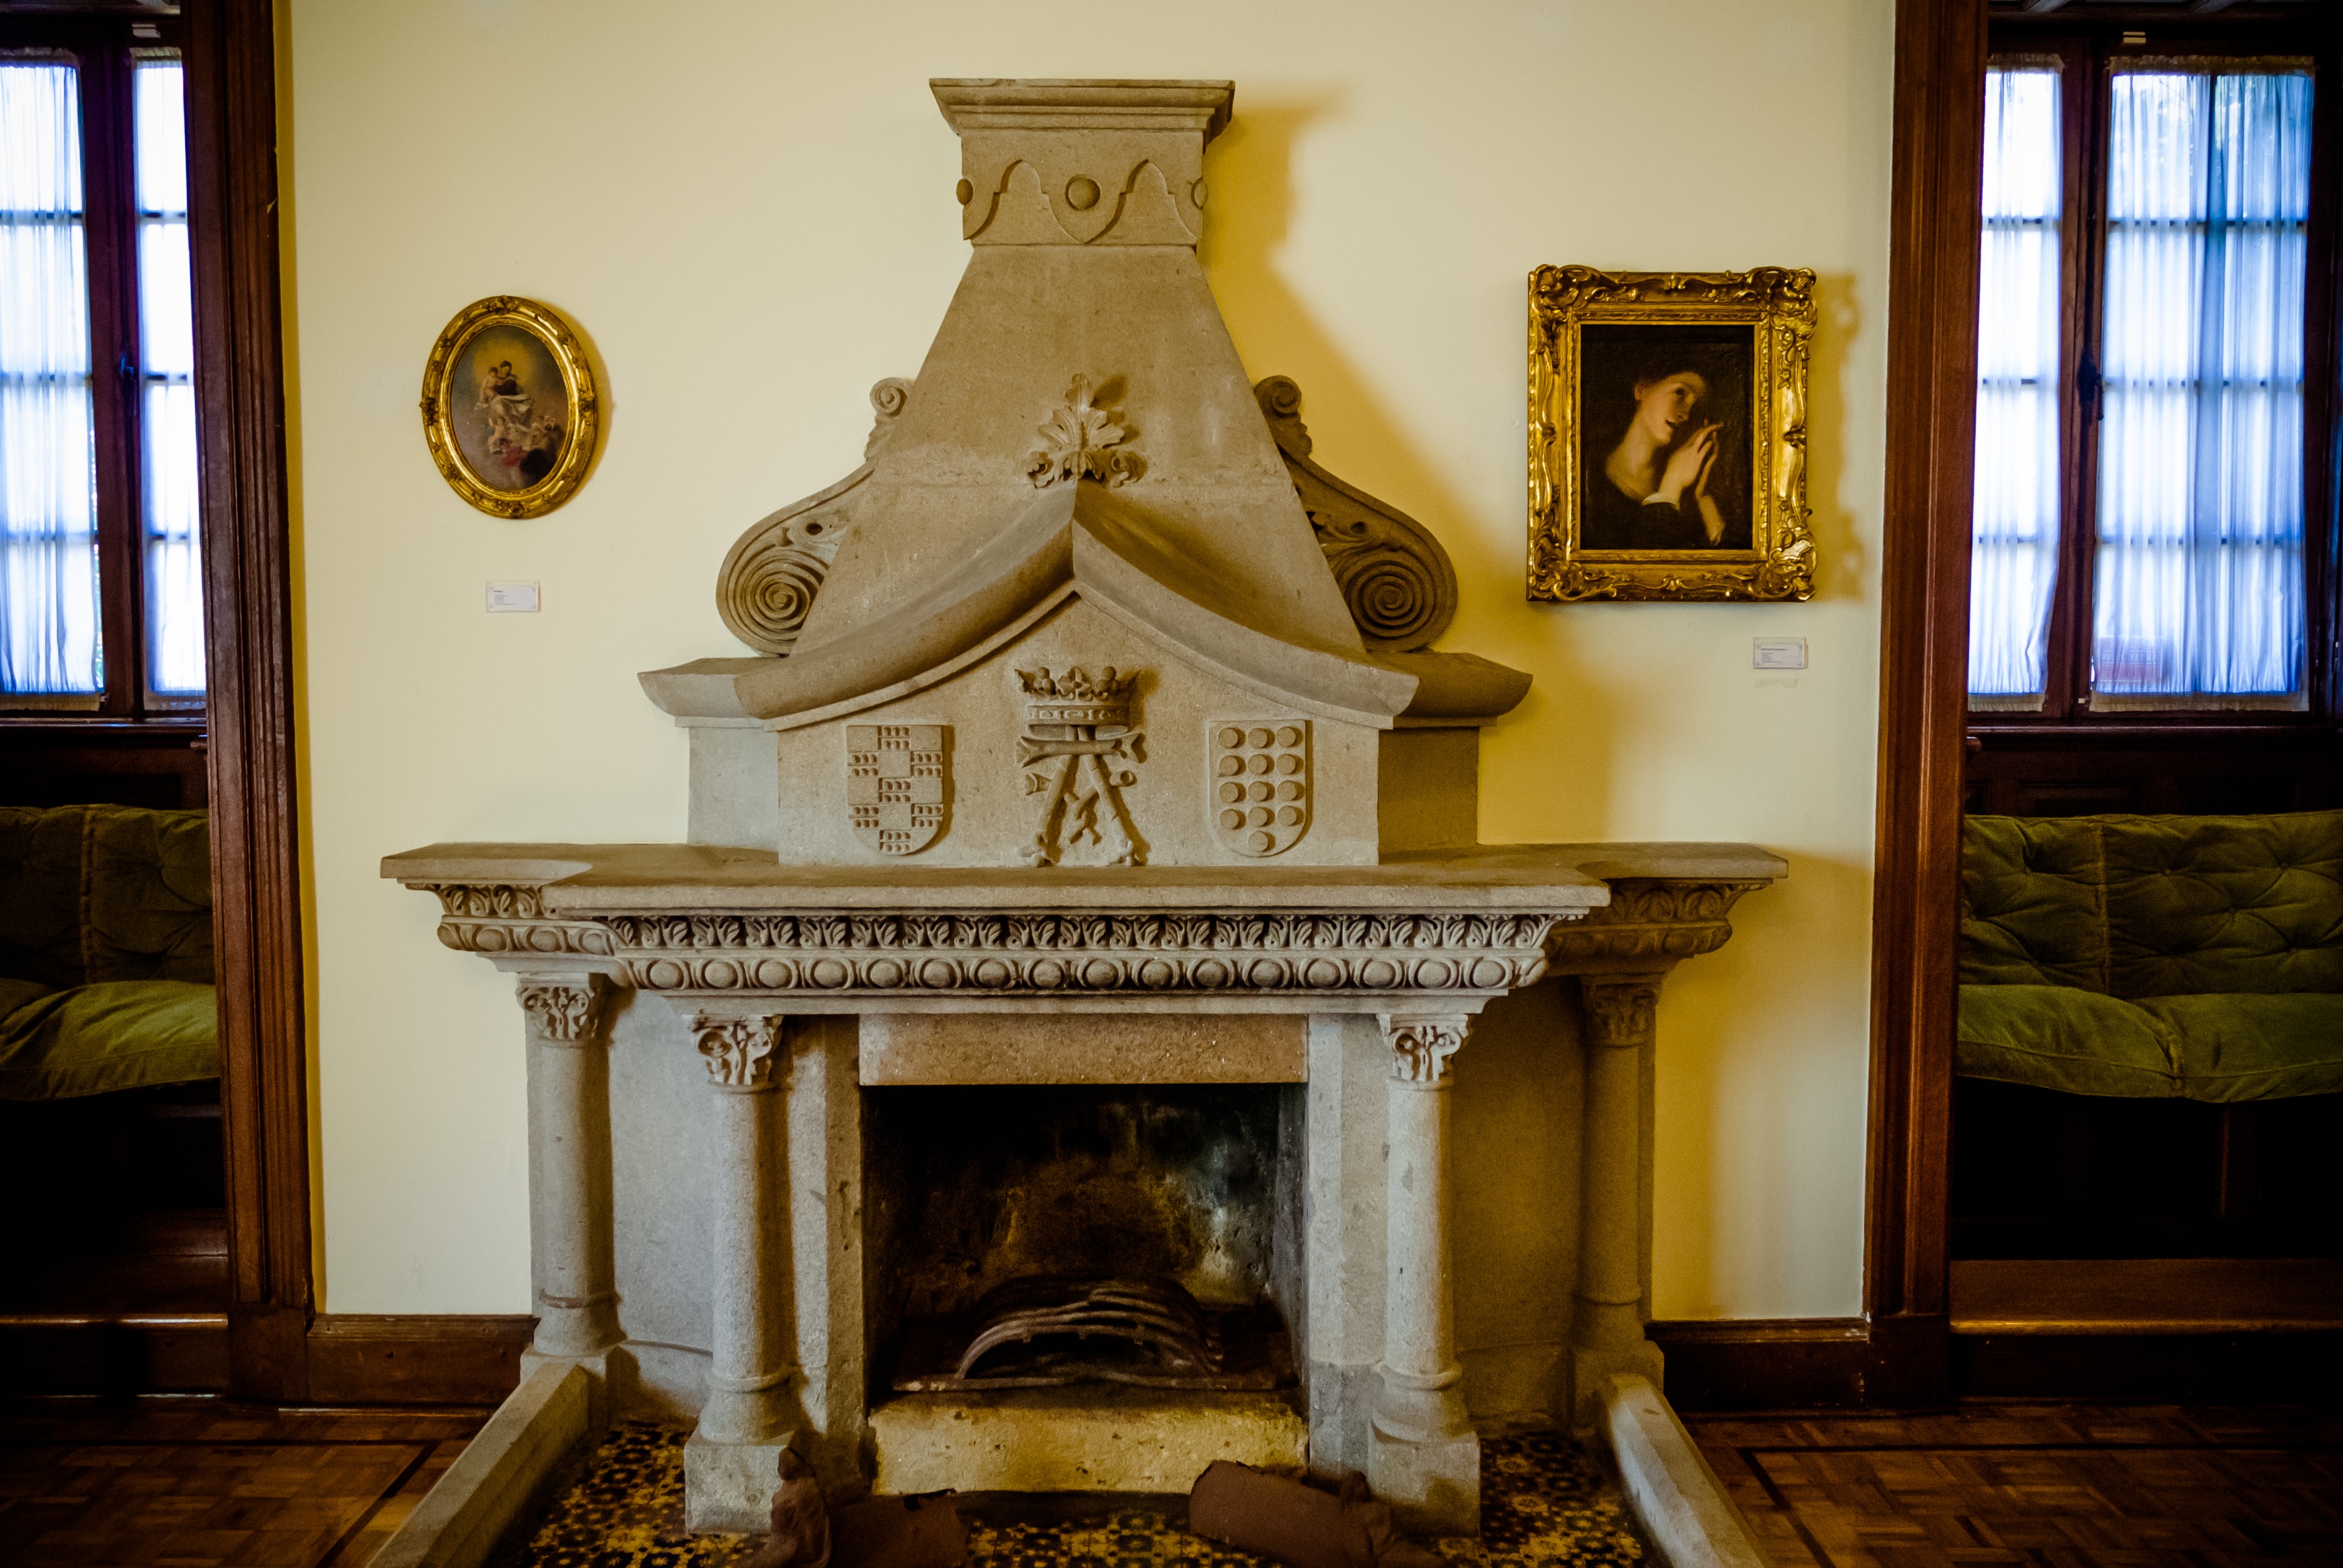
wood, house, window, building, palace, home, museum, furniture, room, luggage, interior design, temple, tourist attraction, vigo, ancient history, stone fireplace